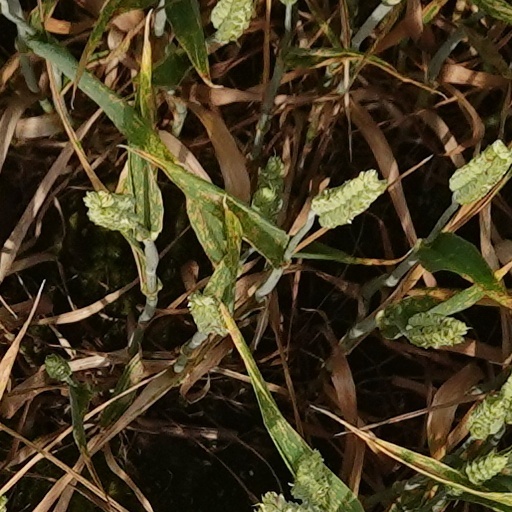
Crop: wheat